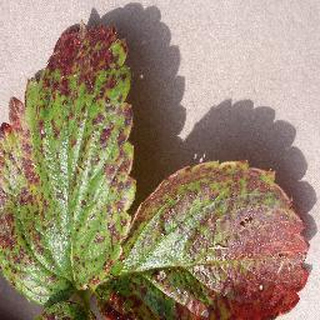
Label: strawberry_leaf_scorch